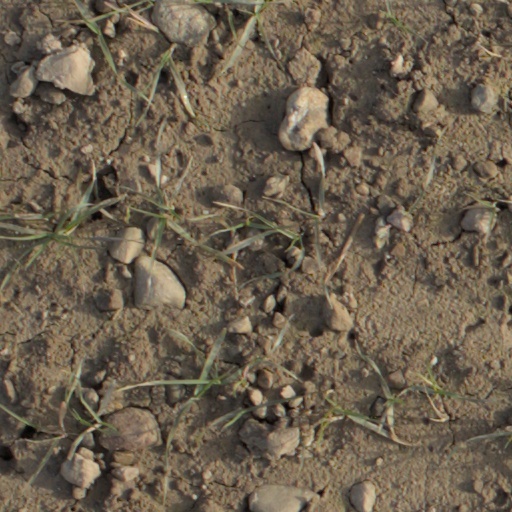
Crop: wheat